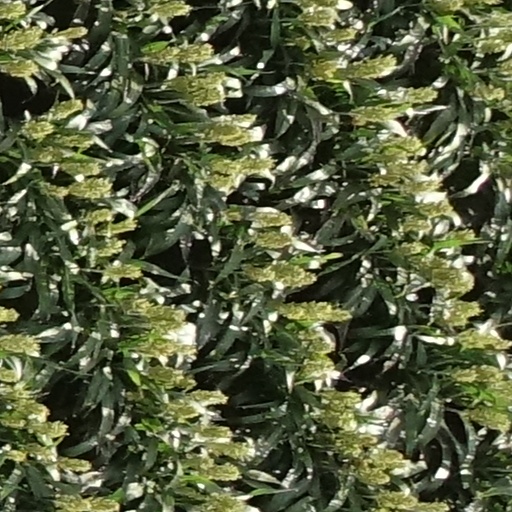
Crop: sorghum